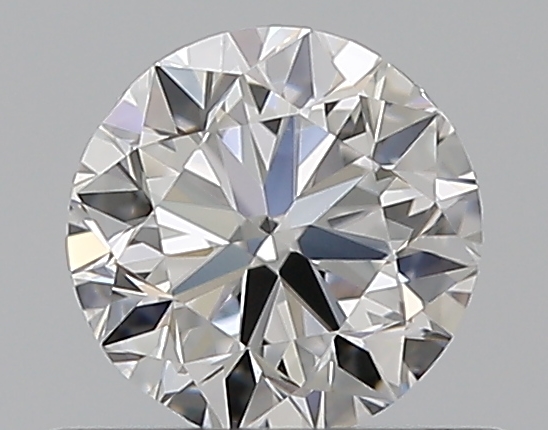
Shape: round
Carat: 0.5
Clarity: VVS2
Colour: D
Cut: VG
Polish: VG
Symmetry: GD
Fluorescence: N
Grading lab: GIA
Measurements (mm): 4.93 x 4.98 x 3.14